Islam in Myanmar

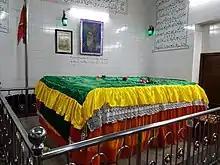
Mazar of Bahadur Shah II in Yangon

When King Bodawpaya founded Amarapura as his new capital in 1783, he issued a royal decree officially recognising his Muslim subjects. He appointed special minister Abid Shah Hussaini to give judgement regarding conflicts amongst Muslim subjects.